Hoboken Public Schools

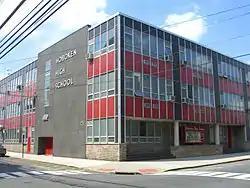
Hoboken High School

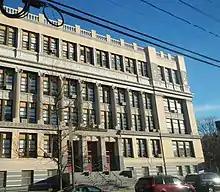
AJ Demarest Middle School

Hoboken Public Schools is a comprehensive community public school district that serves children in pre-kindergarten through twelfth grade in Hoboken, in Hudson County, in the U.S. state of New Jersey. The district is one of 31 former Abbott districts statewide that were established pursuant to the decision by the New Jersey Supreme Court in "Abbott v. Burke" which are now referred to as "SDA Districts" based on the requirement for the state to cover all costs for school building and renovation projects in these districts under the supervision of the New Jersey Schools Development Authority.